Denny Hamlin

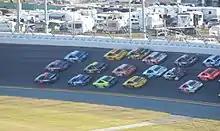
Hamlin led with 11 laps remaining in the 2015 Daytona 500.

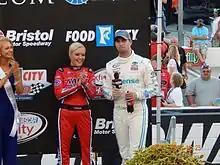
Hamlin at Bristol Motor Speedway for the Food City 300

In 2015, Hamlin began the season by starting at the rear of the field in the Budweiser Duels due to a penalty received during Daytona 500 qualifying. In the Daytona 500, he came close to winning for the second consecutive year, finishing 4th and showcasing one of the best cars throughout Speedweeks. However, at Atlanta, Hamlin finished 38th after being involved in a wreck with 42 laps remaining. He rebounded at Las Vegas, finishing 5th, but struggled at Phoenix, where he ended up in 24th place.